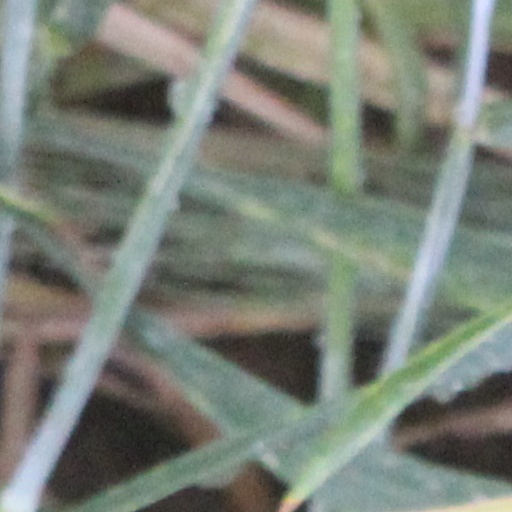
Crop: wheat